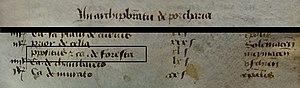
Saint-Gilles-les-Forêts est une commune française située dans le département de la Haute-Vienne, en région Nouvelle-Aquitaine.